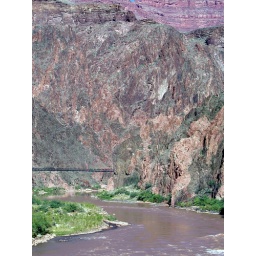
Heading down to the take-out, looking at one of the two bridges that cross the river near Phantom Ranch.